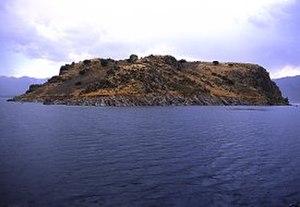
L'île de Kuş, connue également sous le nom d'île d'Arter, est une île turque située dans le lac de Van, en Anatolie orientale.